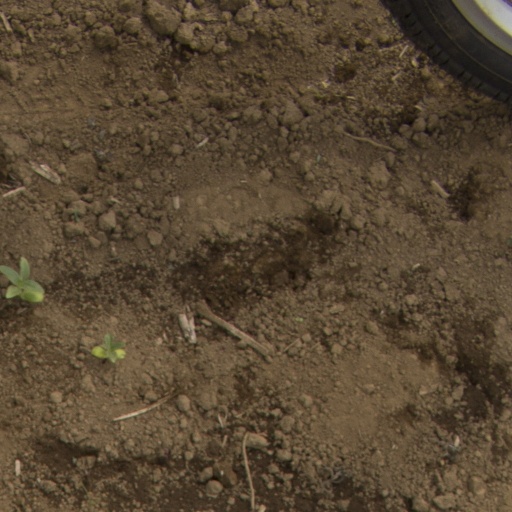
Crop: Jerusalem artichoke